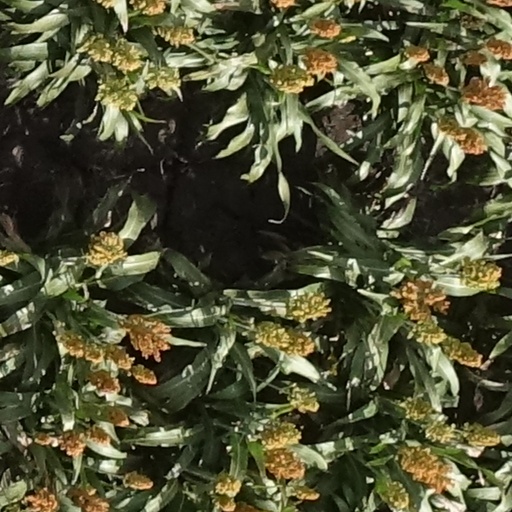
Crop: sorghum